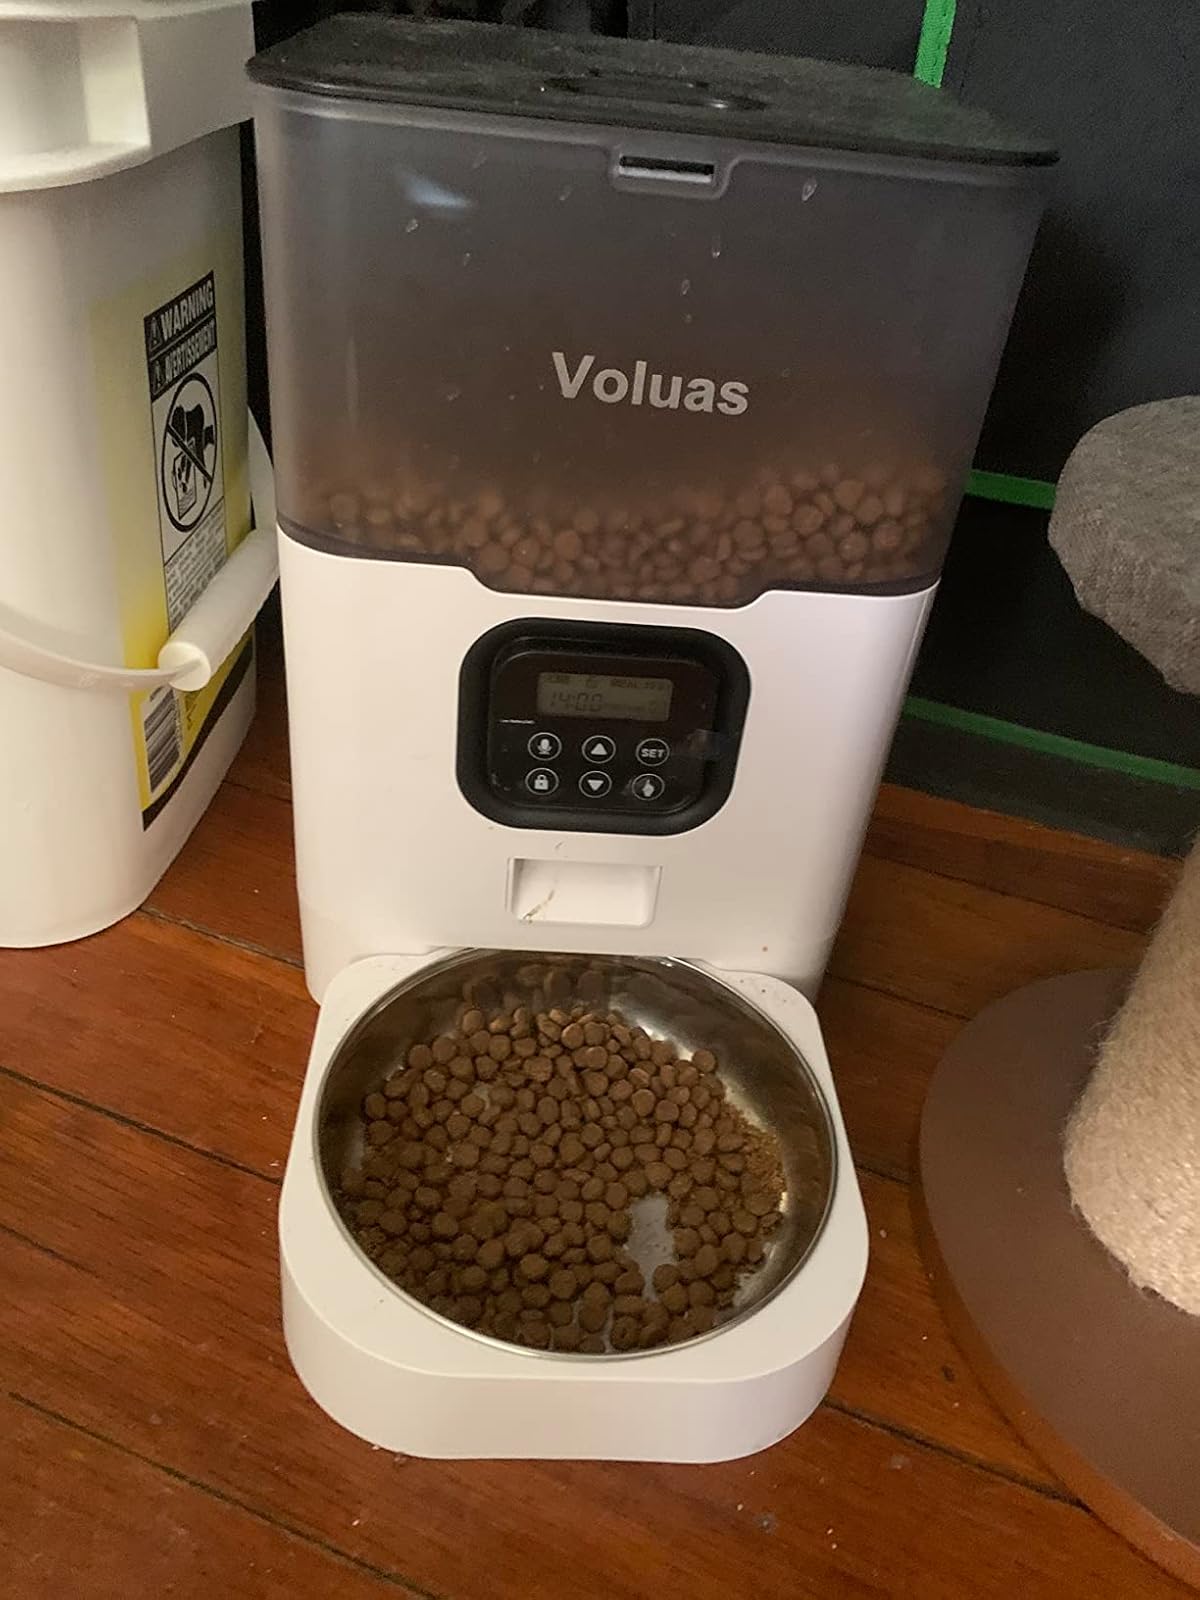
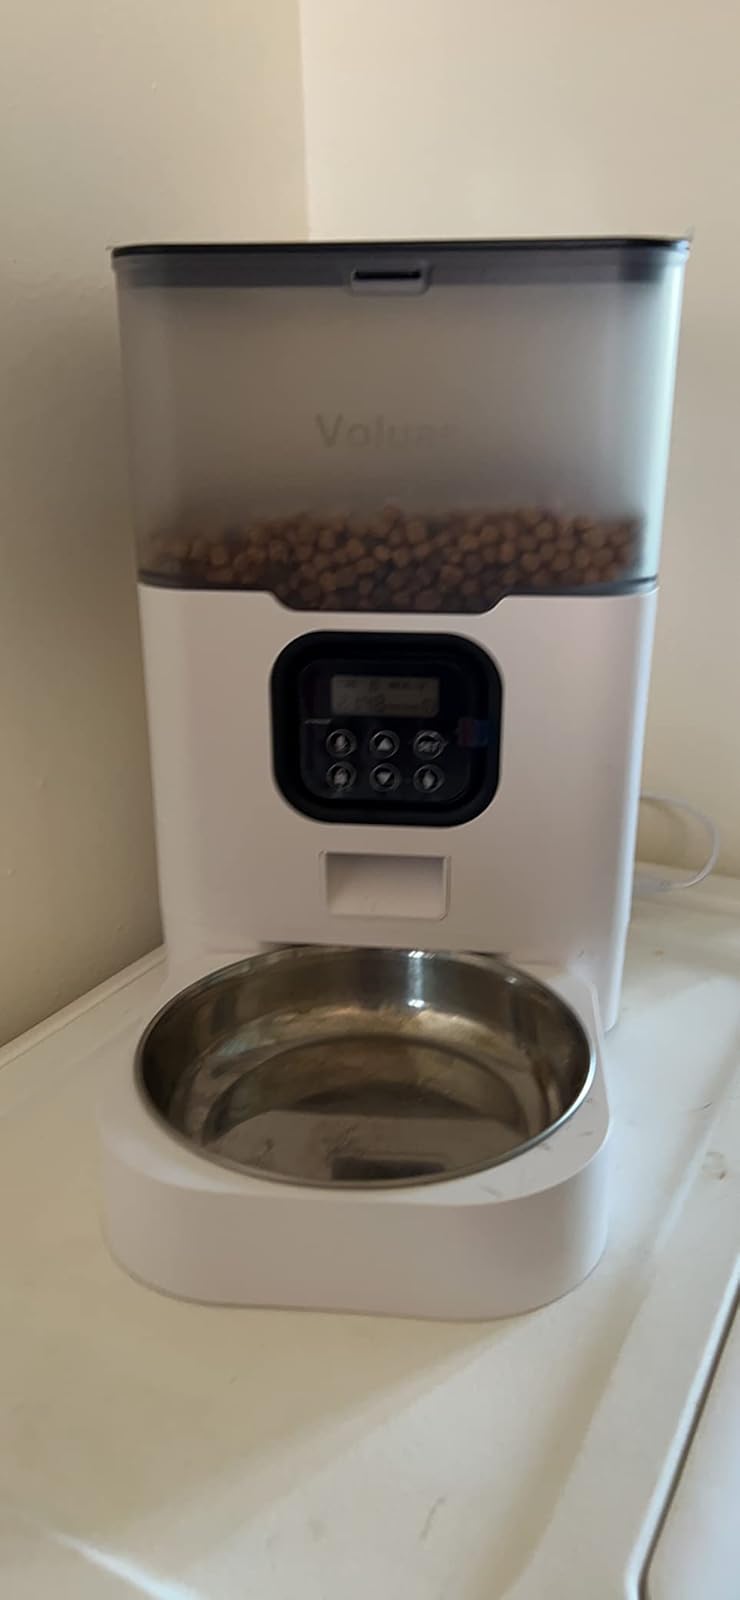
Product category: items_feeder
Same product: yes